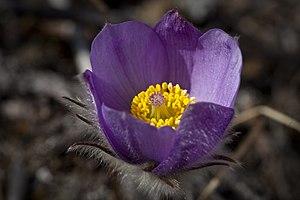
L’Anémone de prairie est une plante à fleur de la famille des Ranunculaceae.